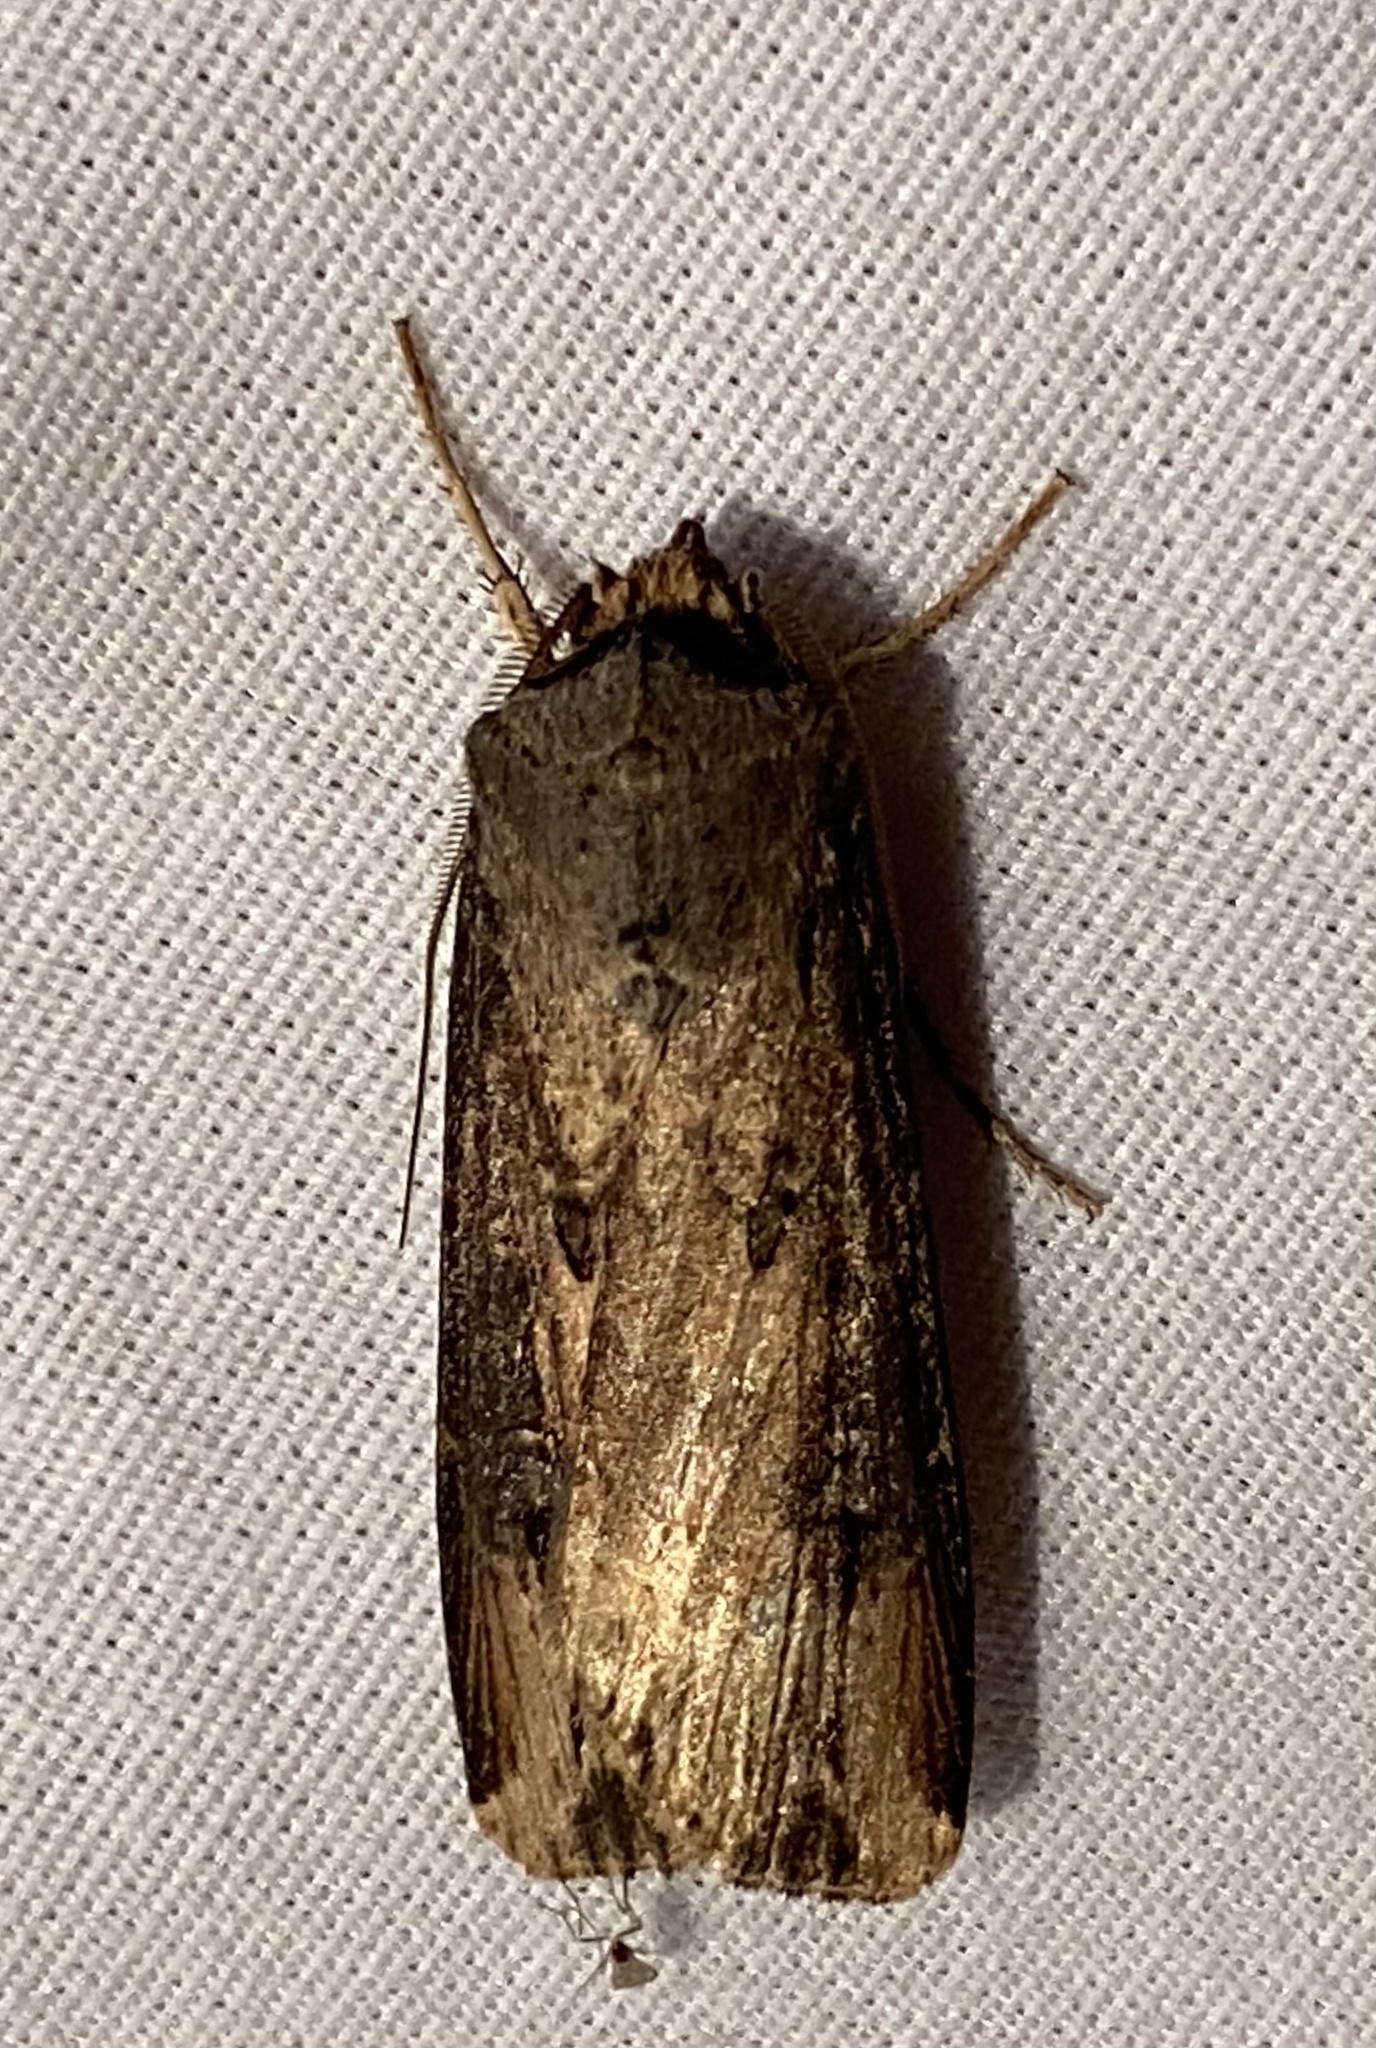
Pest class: cutworms